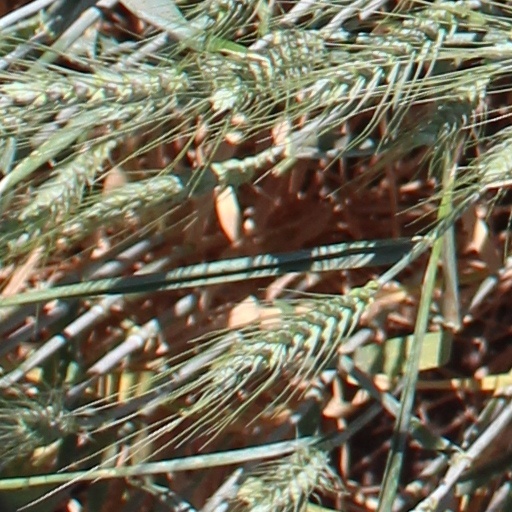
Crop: wheat